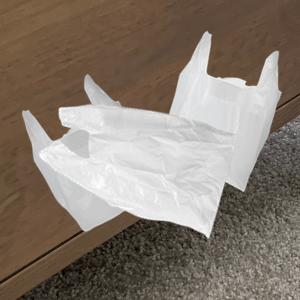
Label: plasticbags